St. Matthew's Church (Central Falls, Rhode Island)

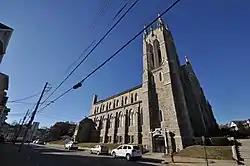
The church in November 2017

St. Matthew's Church, currently known as the Holy Spirit Parish, is an historic Roman Catholic church at 1030 Dexter Street in Central Falls, Rhode Island located within the Diocese of Providence.